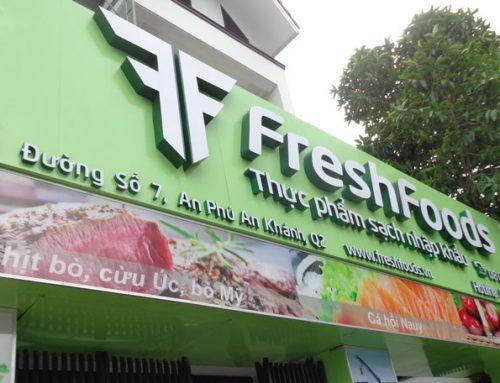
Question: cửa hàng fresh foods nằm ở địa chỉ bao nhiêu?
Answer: đường số 7, an phú an khánh, quận 2